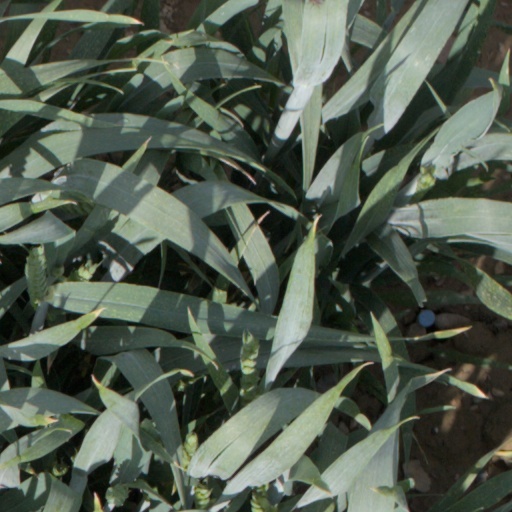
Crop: wheat